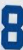
Number: 8